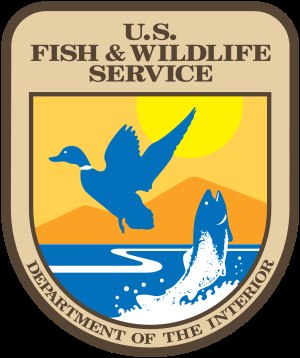
United States Fish and Wildlife Service
Myndighedens emblem
United States Fish and Wildlife Service er en amerikansk myndighed som tilhører USAs indenrigsministerium. Myndigheden har ansvaret blandt andet for miljøbeskyttelse og bevaringen af landets artsrigdom.